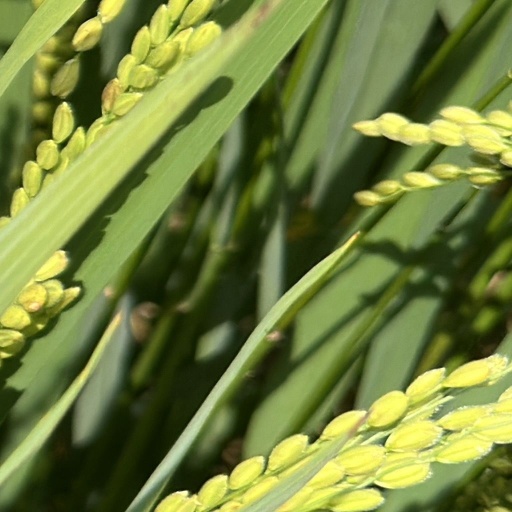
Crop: rice